Faustite

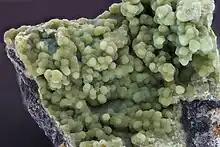
A sample of faustite from Malaysia, Pahang, Ampang Jaleh, Penjom Mine

The IMA-approved mineral faustite is a member of the triclinic turquoise group of hydrous phosphates with the chemical composition